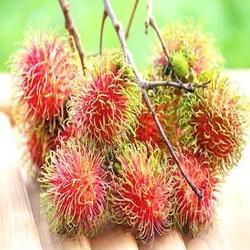
Label: Rambutan